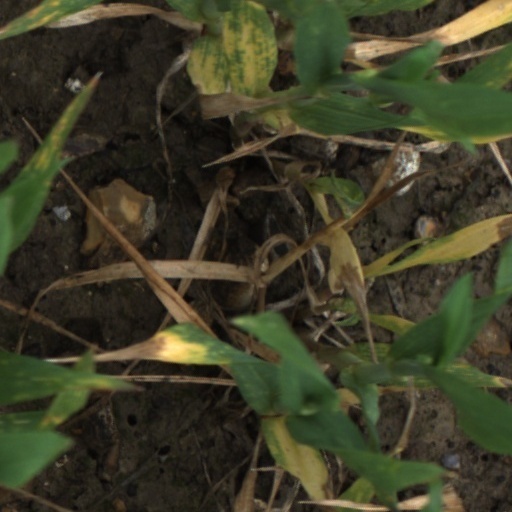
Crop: wheat